Biogeoclimatic zones of British Columbia

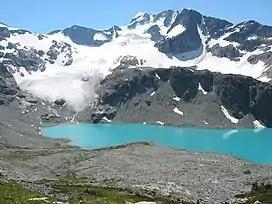
Alpine Tundra in the Coast Range, near Whistler Mountain

The Alpine Tundra zone is the harshest and least-populated biozone in the Province. It occupies the high elevations of mountainous areas, and is especially common in the Coast Range. The elevation range of this zone varies by area and is influenced both by latitude and by snowfall: in the extremely snowy southwest it starts at and in the less snowy southeast, . In the relatively dry north, the AT starts at , and in the more snowy northwest it can start as low as . Most life is found in the lower ranges of the zone.